Isi ewu
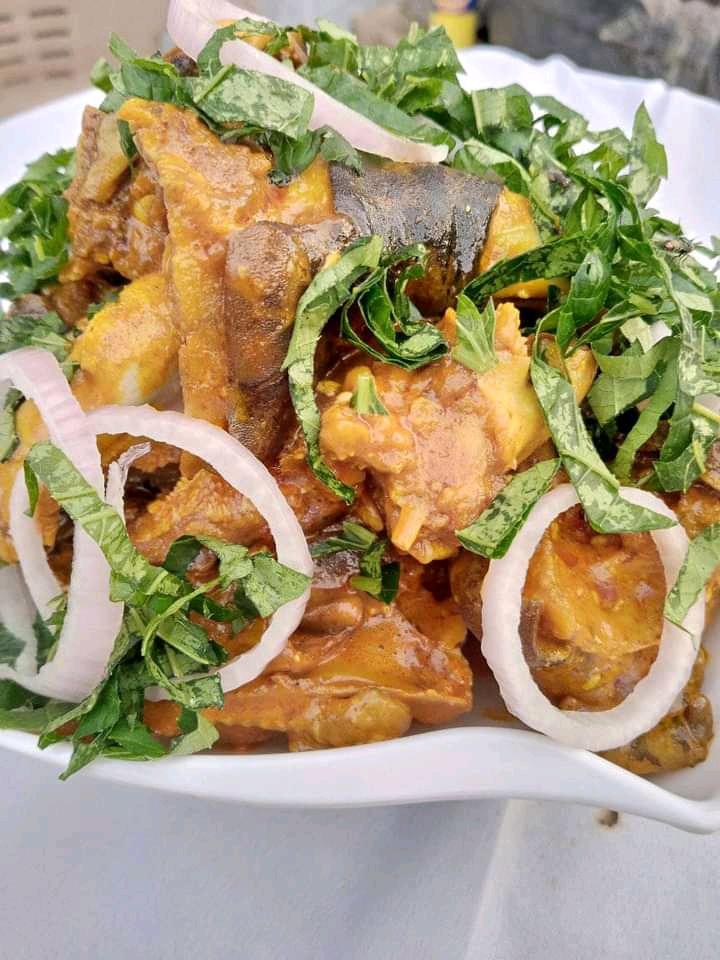
Also known as:
ar - Arabic: ايسي ايوو
ckb - Central Kurdish: ئیسی ئێوو
ha - Hausa: Yi ewu
ig - Igbo: Isi ewu
jv - Javanese: Isi éwu
Category: soup (goat soup)
Cuisine: Nigerian
Associated cuisines: Nigerian
Area: Igboland
Countries: Nigeria
Region: Western Africa, , , ,
The dish is a soup made with a goat's head with nutmeg, onion, potash, palm oil.